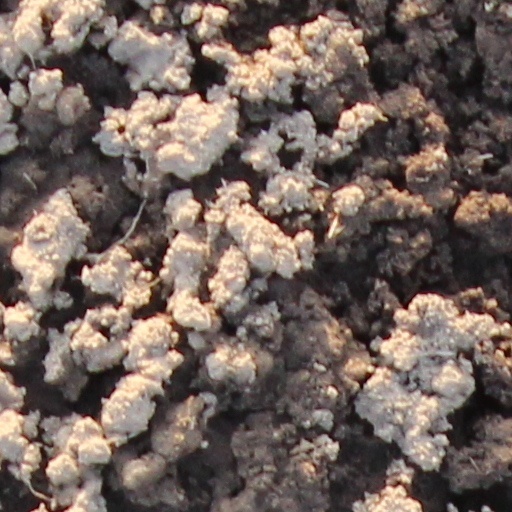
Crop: wheat